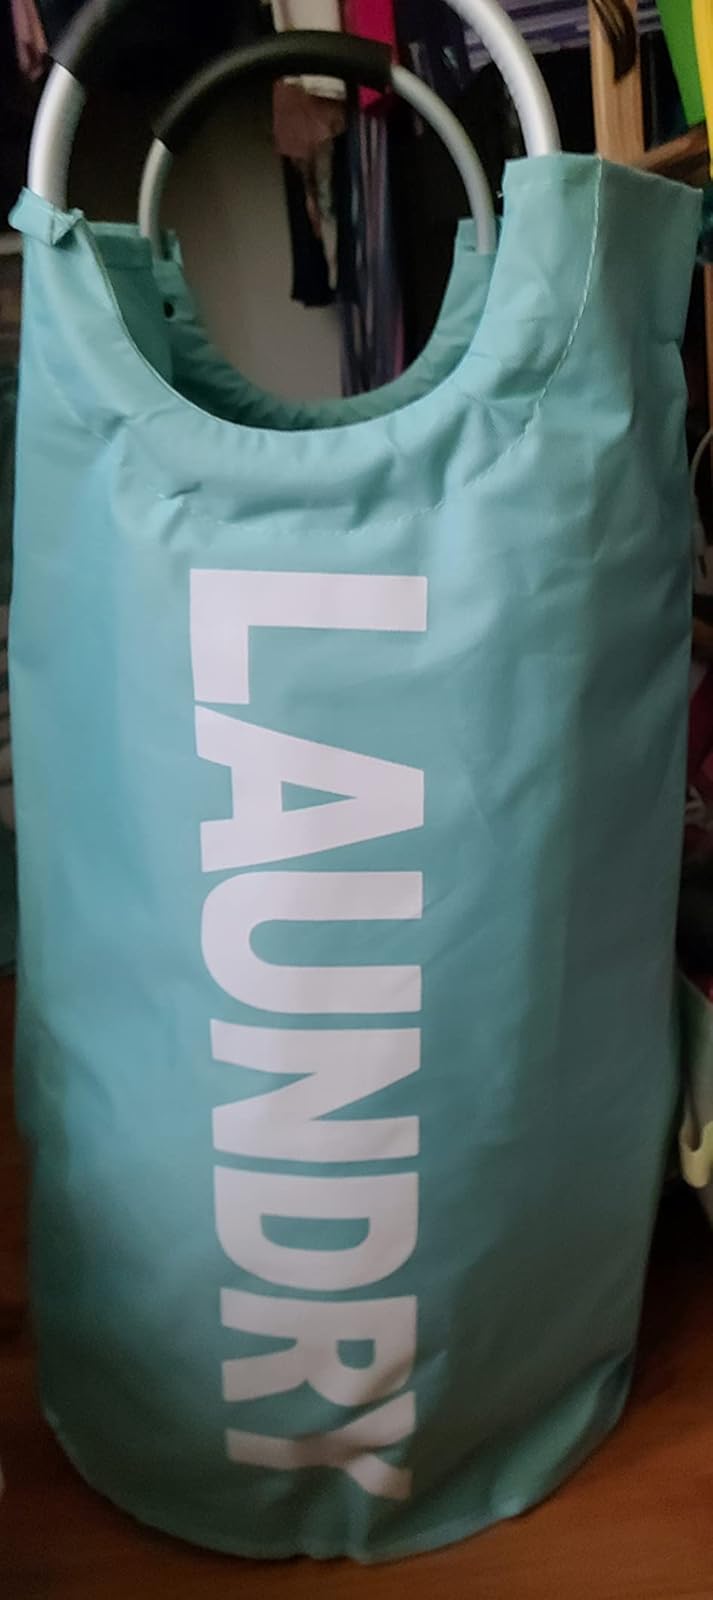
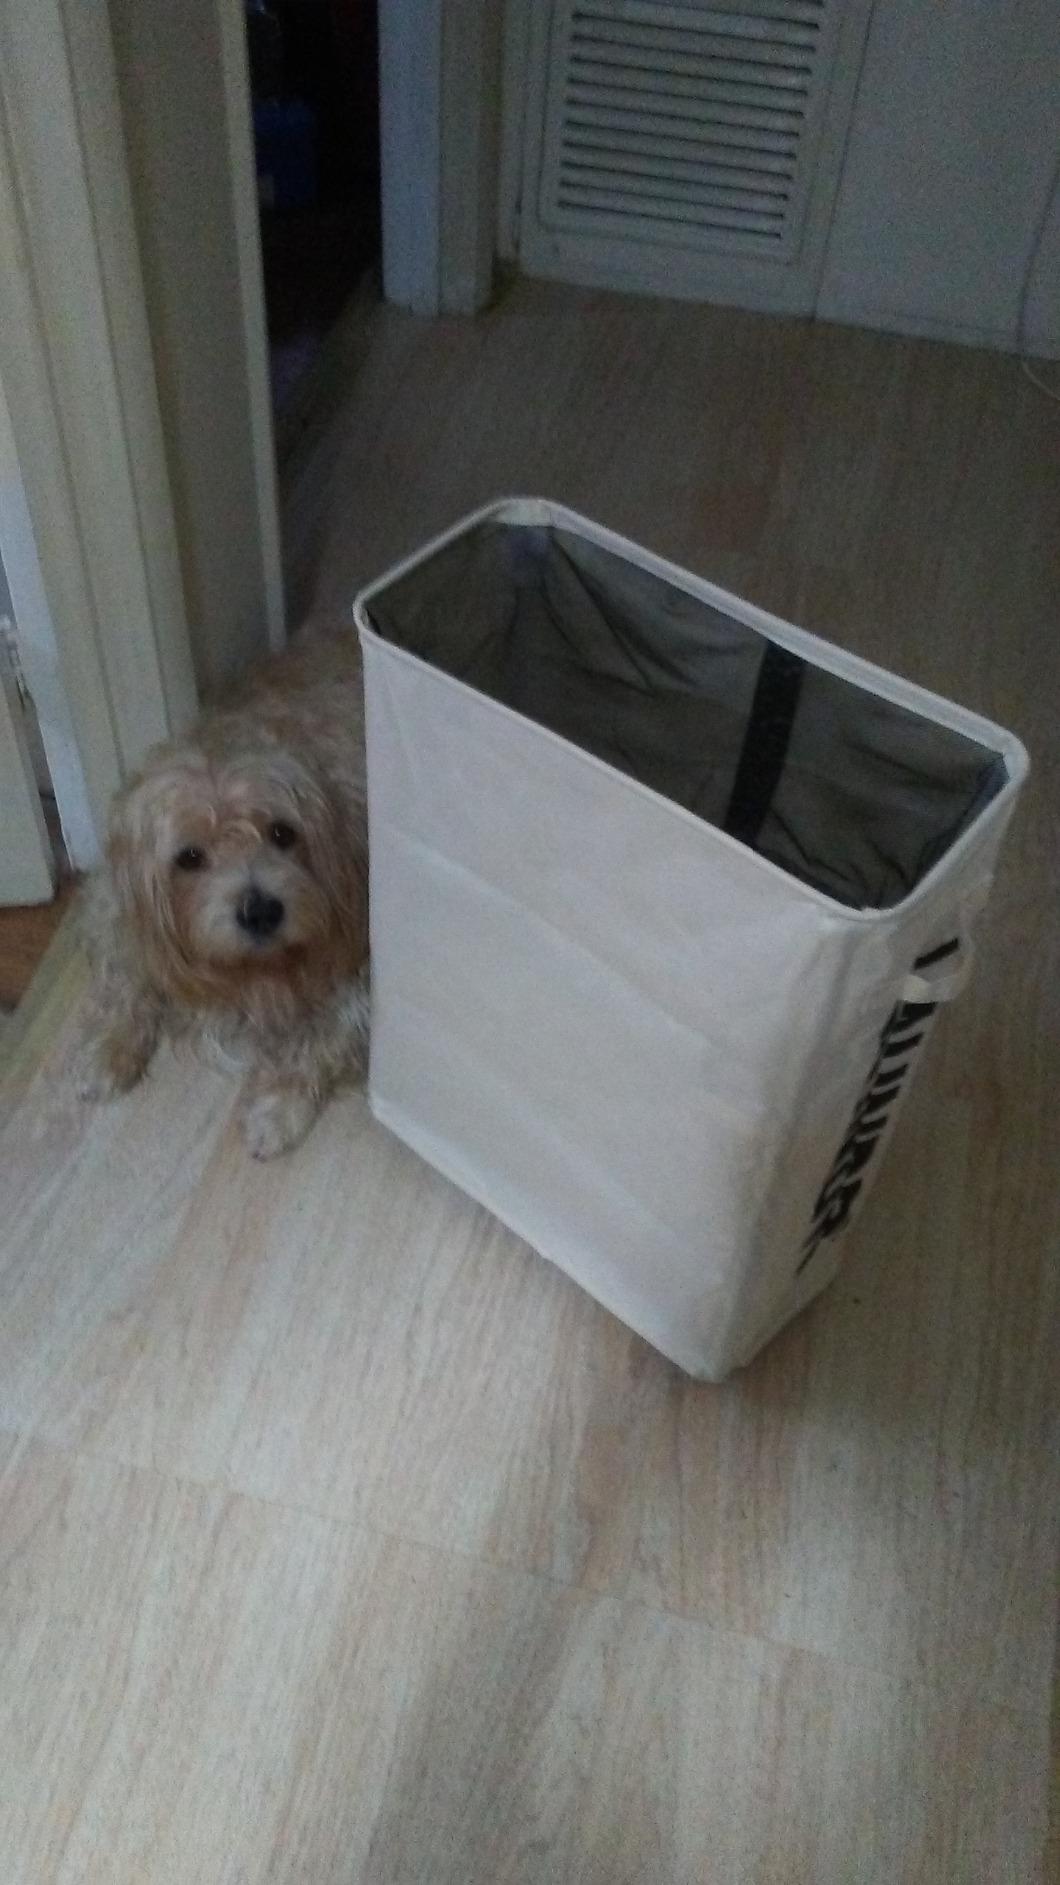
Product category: items_hamper
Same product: no